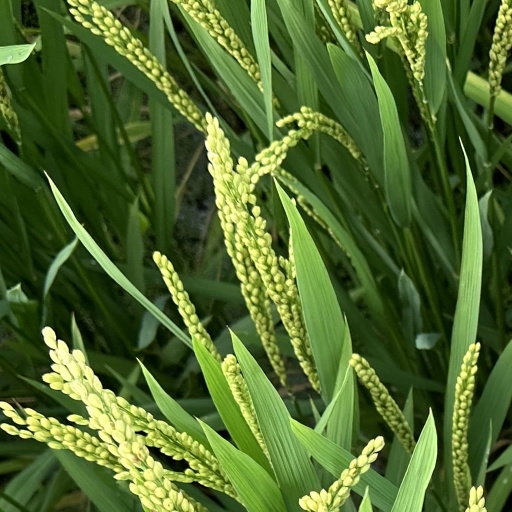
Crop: rice